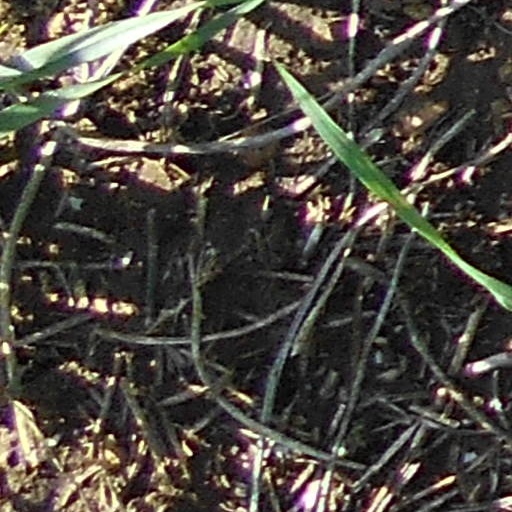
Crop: wheat